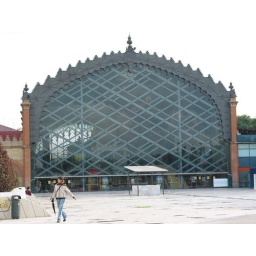
This mall had main floor restaurants, shops and a well hidden grocery supermarket in the basement. Formerly a train station.